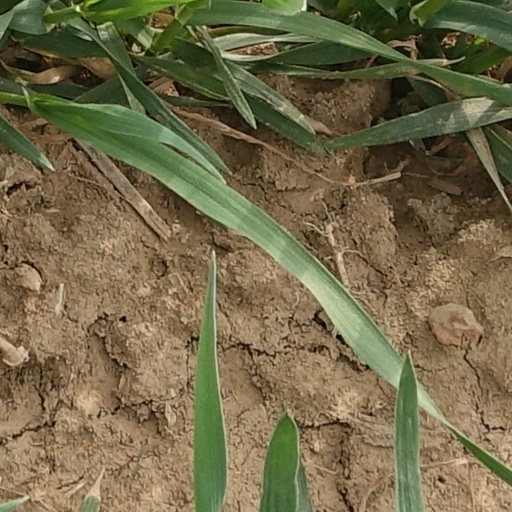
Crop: wheat